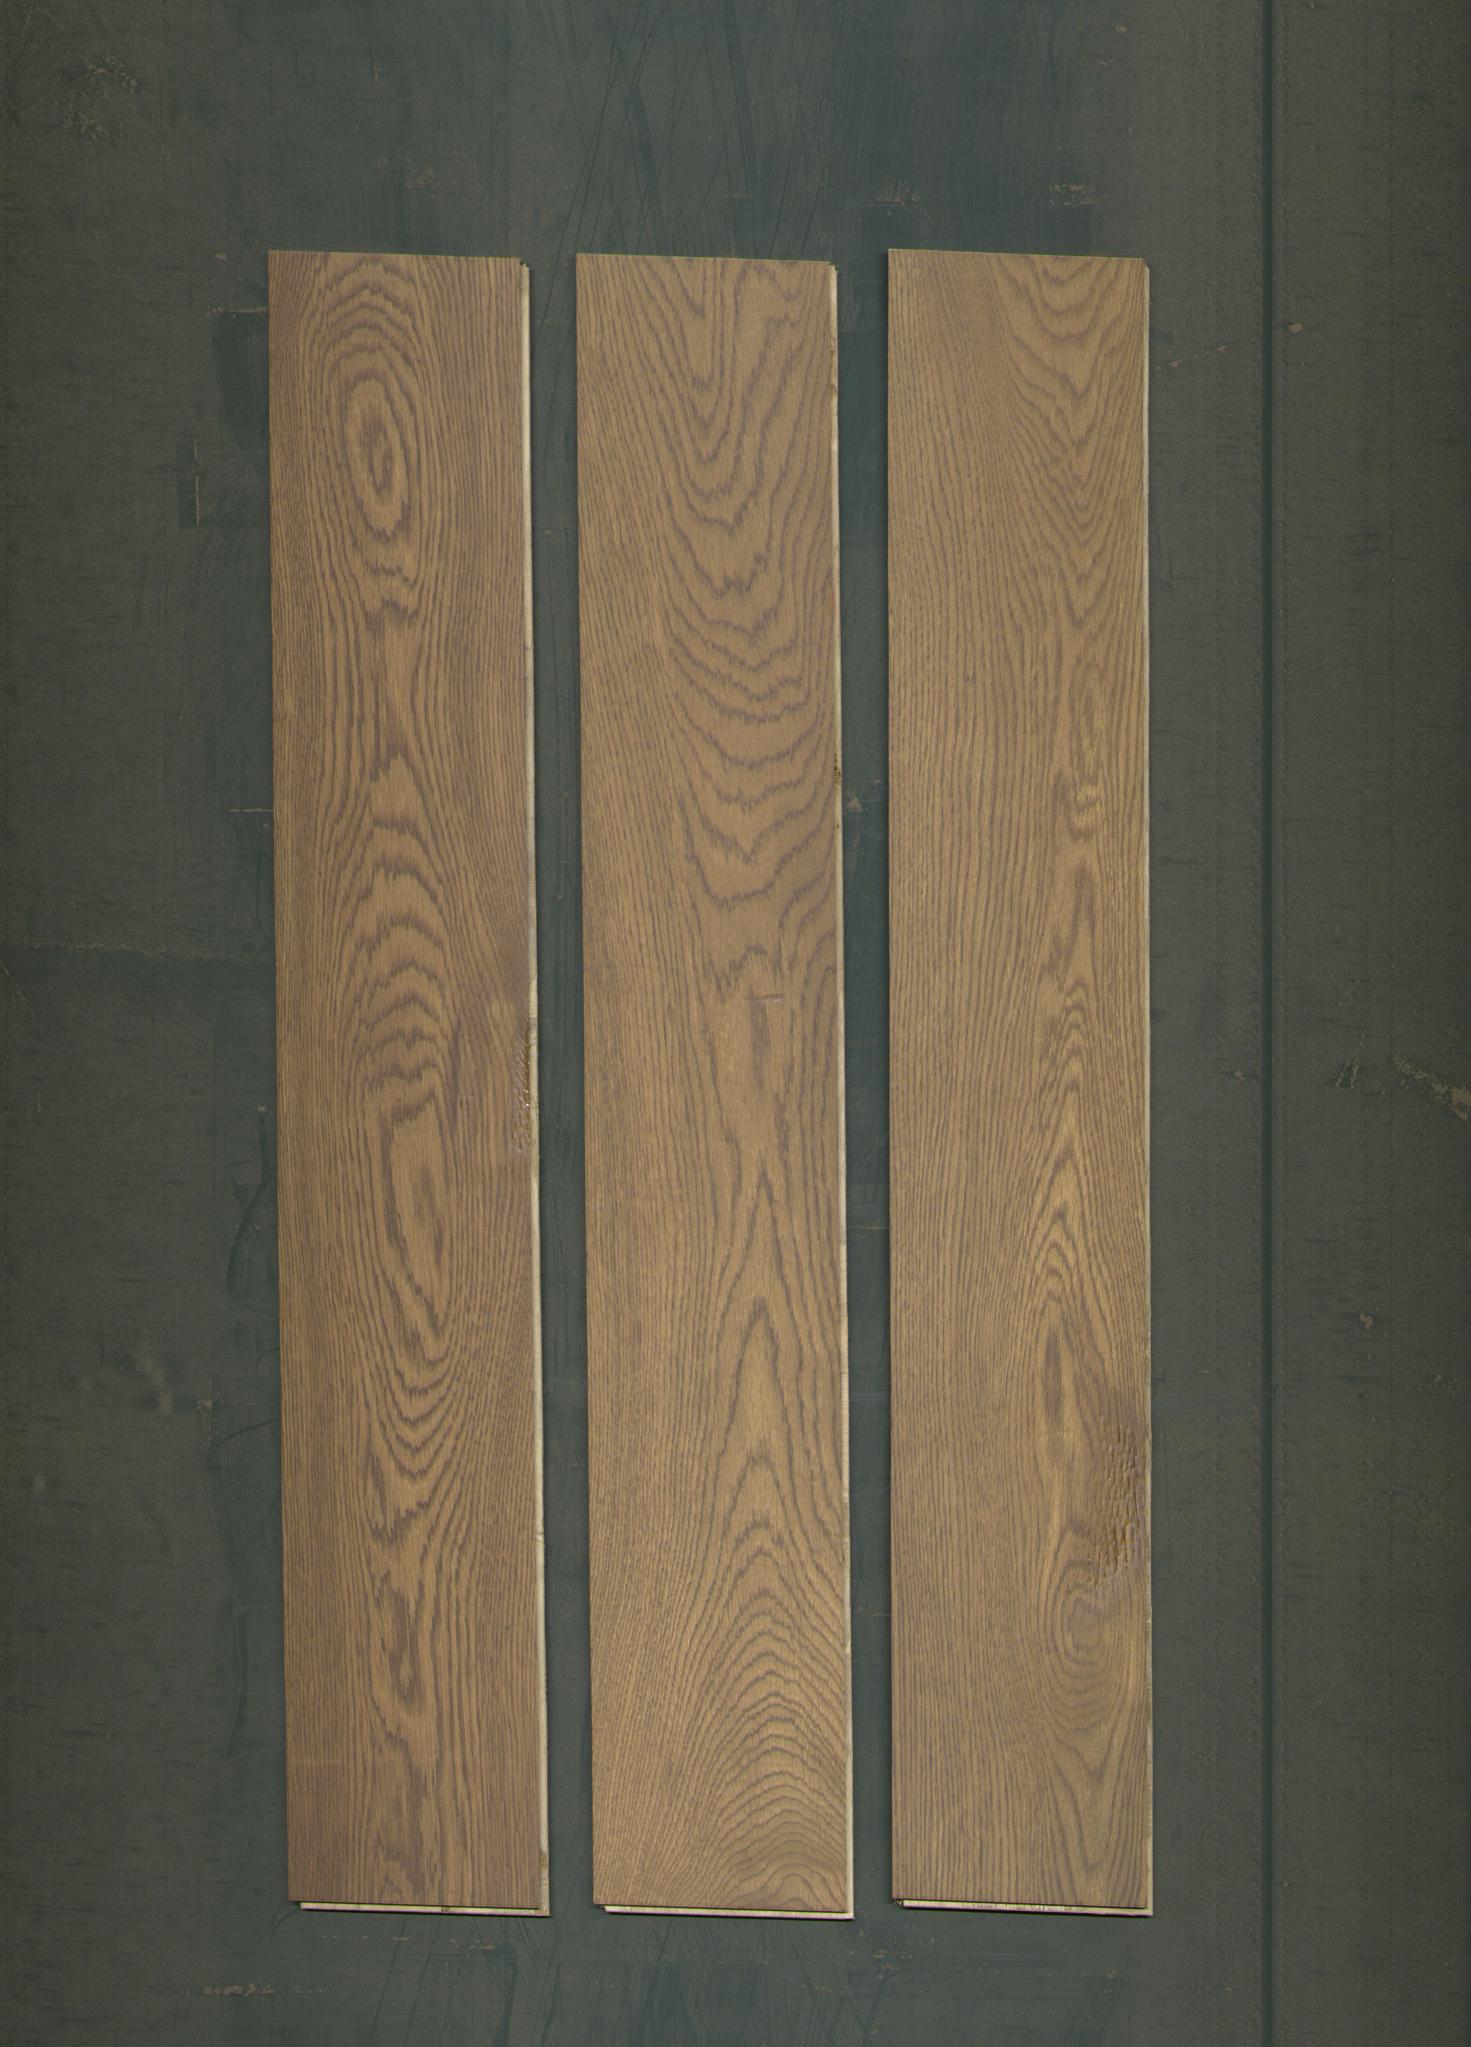
Label: mixers